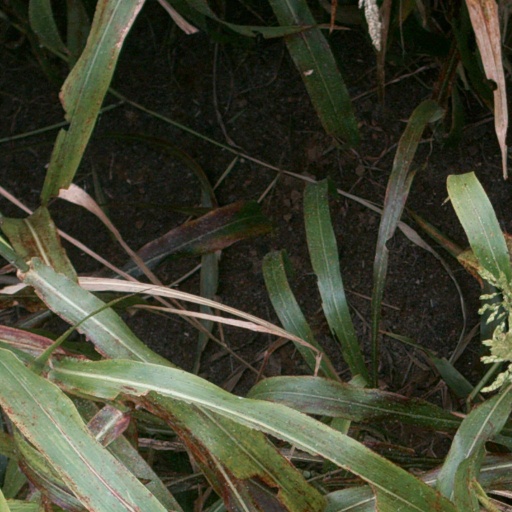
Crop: sorghum